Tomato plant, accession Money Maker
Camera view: horizontal (90 deg, fisheye); turntable rotation: 270 degrees
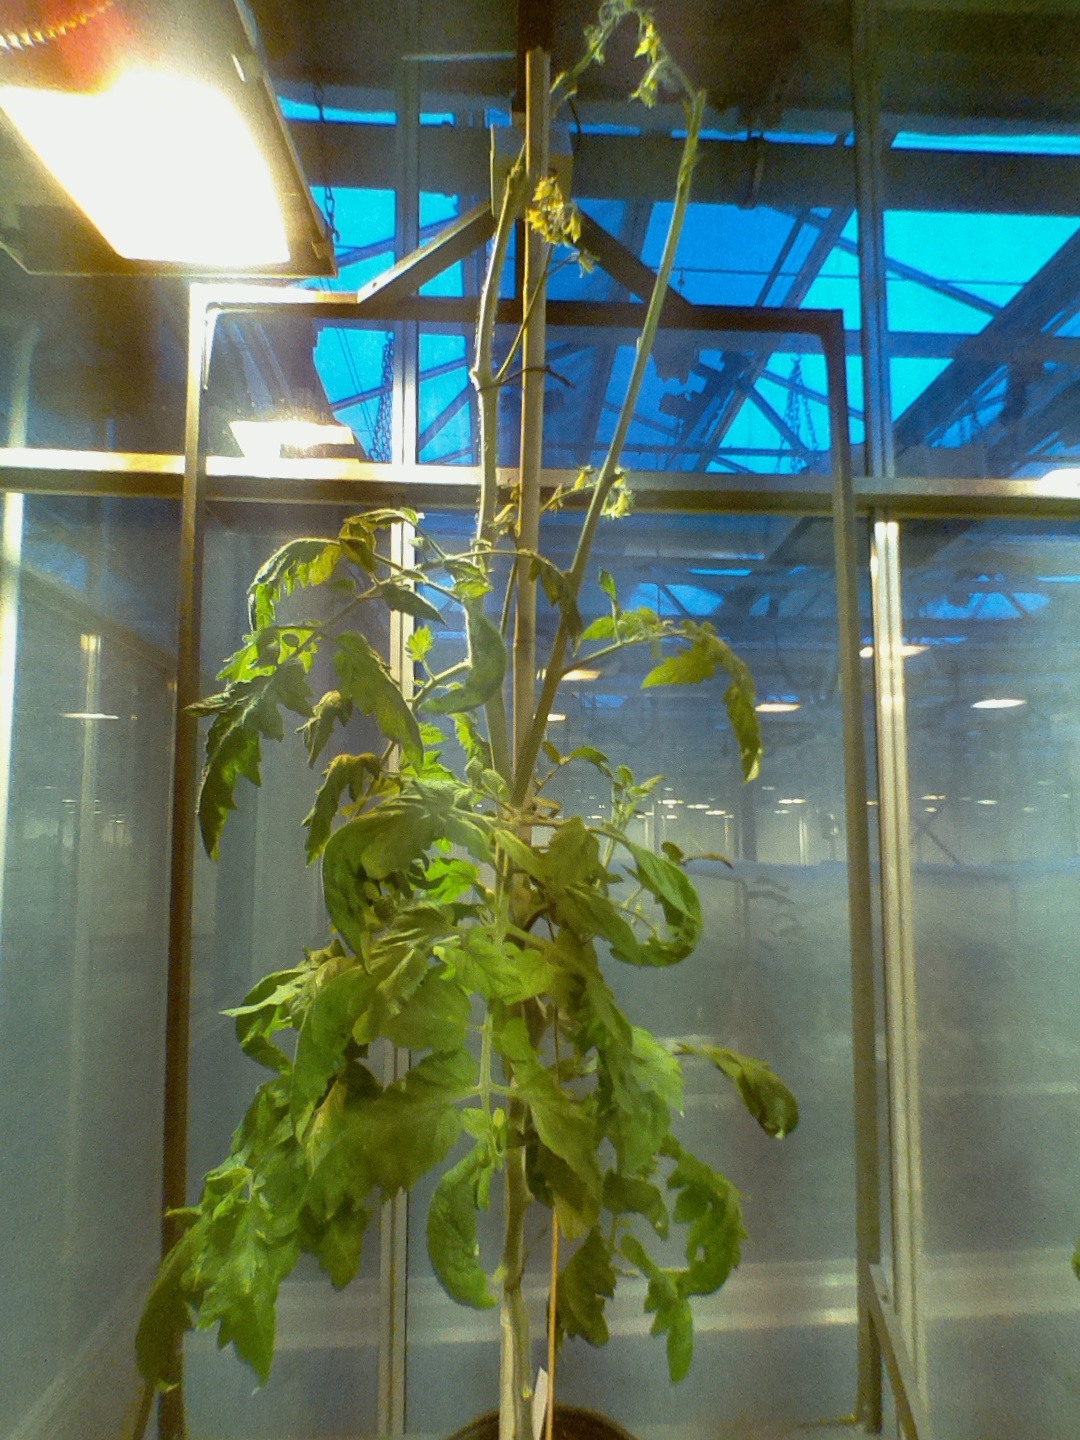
BBCH growth stage 74: 40%-50% of final fruit size